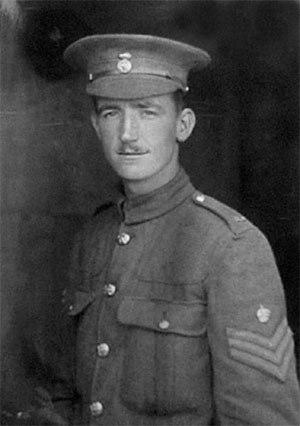
Les Royal Welch Fusiliers étaient un régiment d'infanterie de la British Army qui faisaient partie de la Prince of Wales' Division. Il a été fondé en 1689, sous le nom de « 23rd Regiment of Foot », pour s'opposer à Jacques II et pour participer à la guerre imminente avec la France. En 1702, il a été renommé en « The Welch Regiment of Fusiliers ». Il a reçu le titre « royal » après s'être battu lors de la guerre de Succession d'Espagne en 1713.